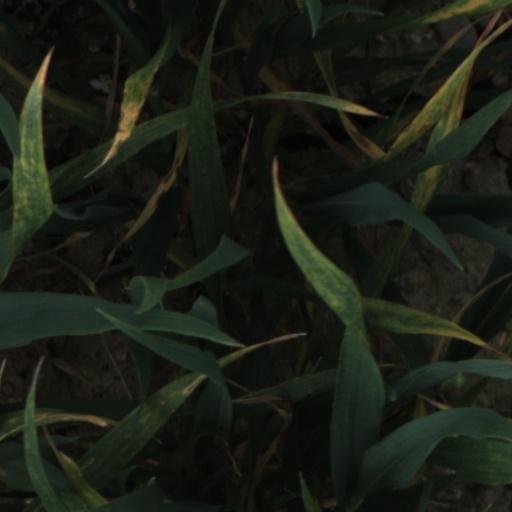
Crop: wheat